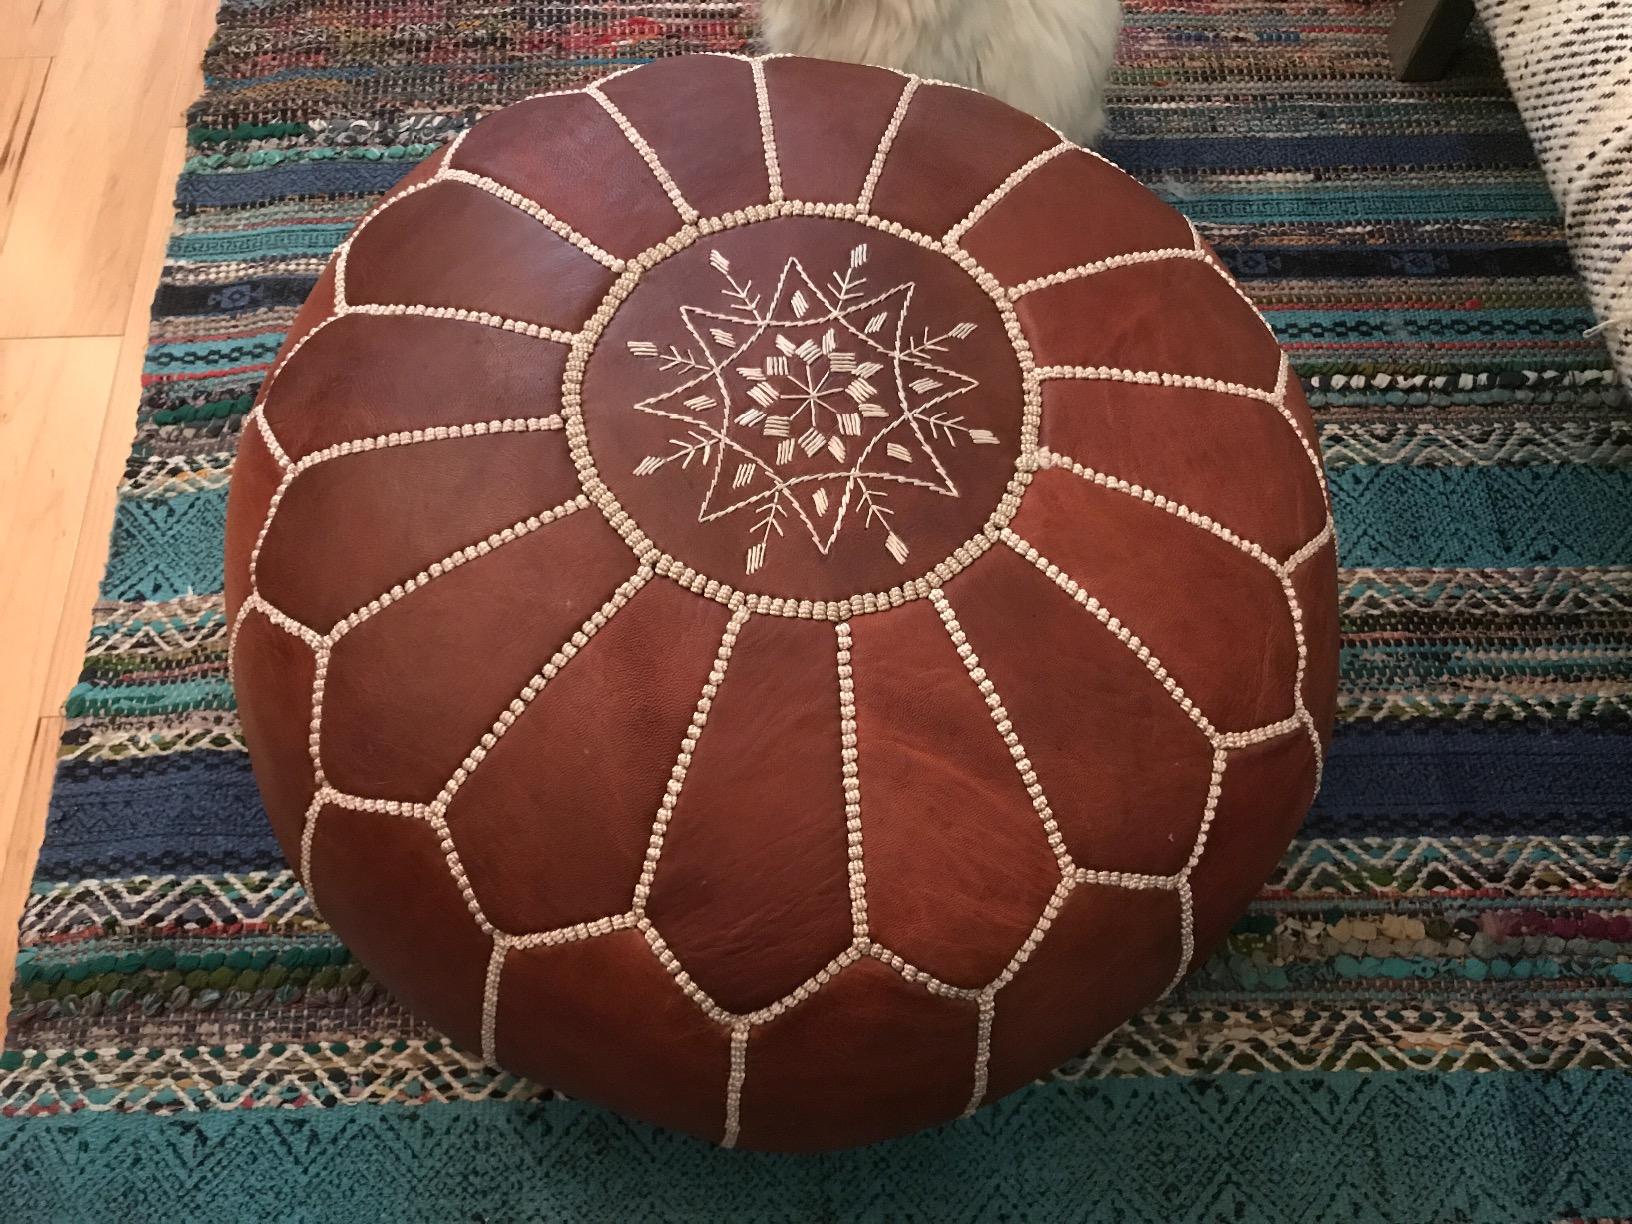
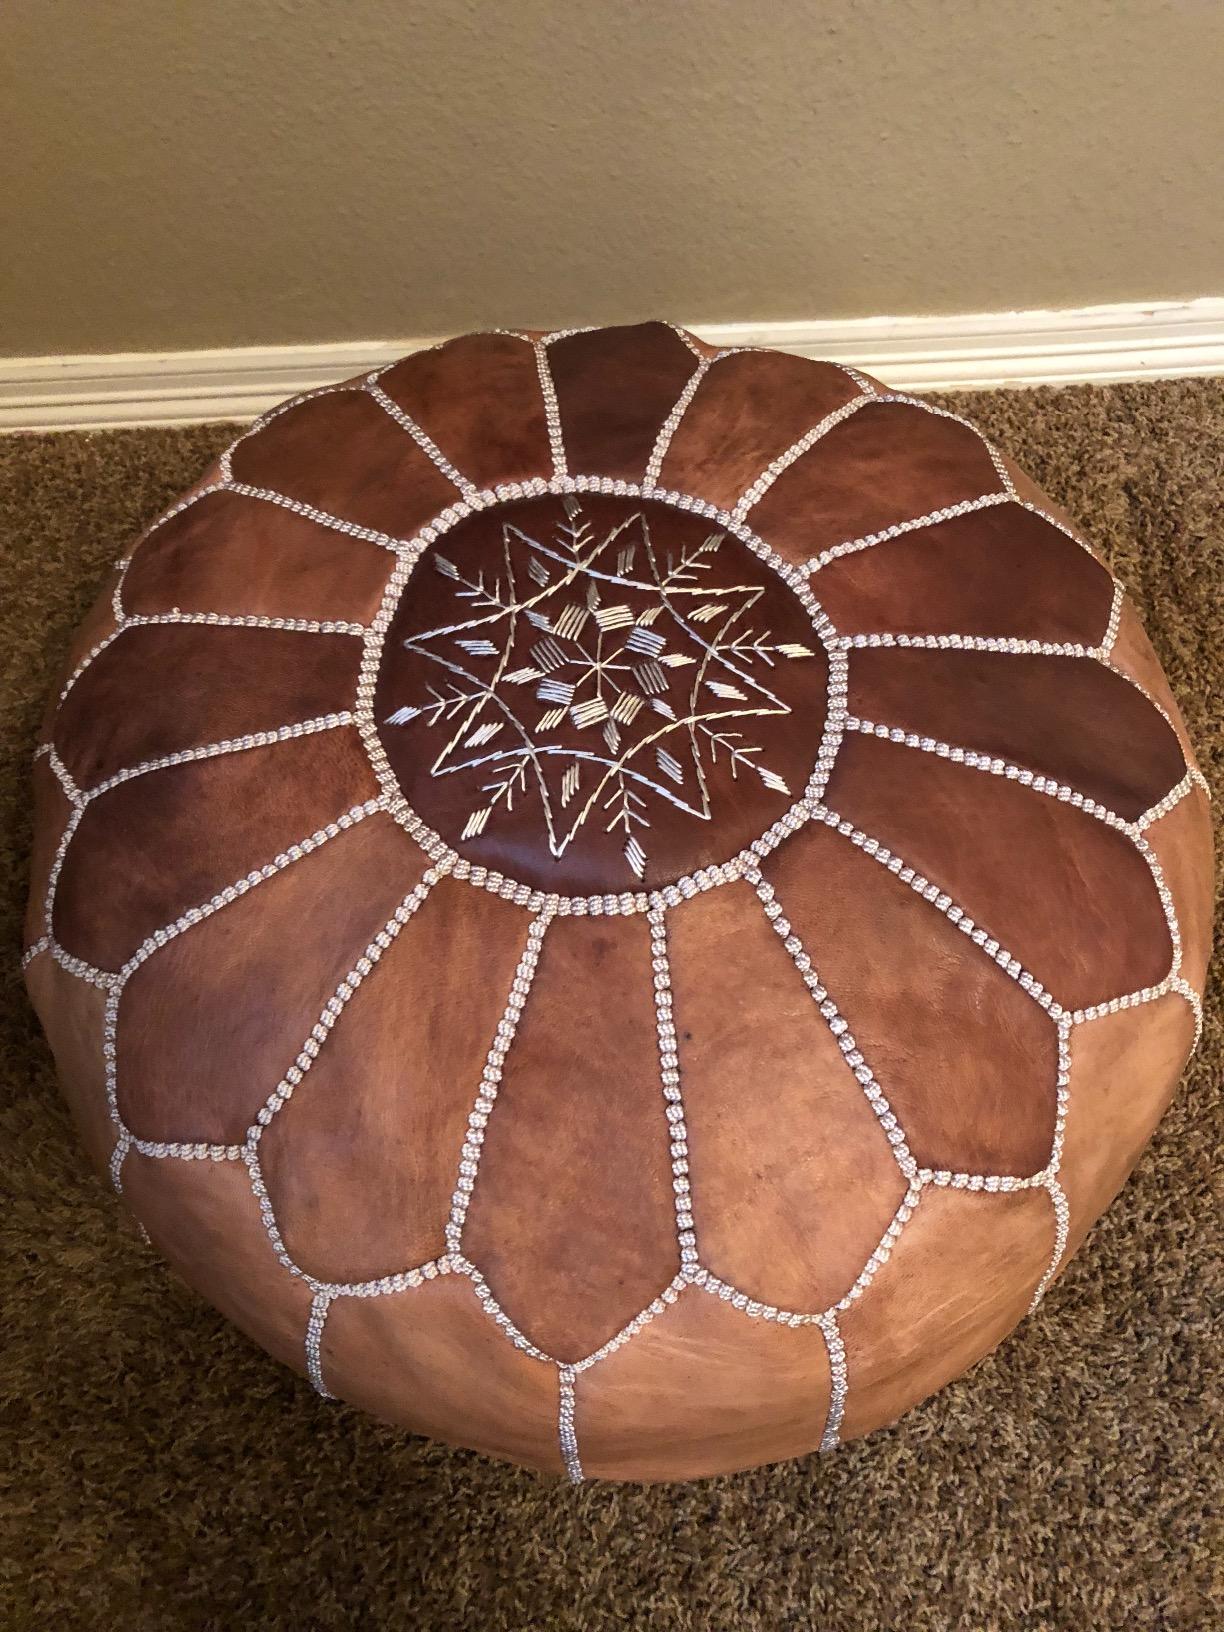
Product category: stool
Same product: yes